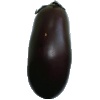
Label: eggplant